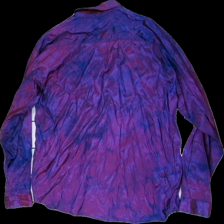
View: back
Type: Shirt
Category: Men
Brand: Not in the list
Brand text on label: Champagne silk
Colors: Purple, Blue
Material: 55% cotton, 45% polyester
Pattern: Other
Cut: Regular
Size: XXL
Season: All
Holes: Major
Price range: <50
Recommended usage: Export